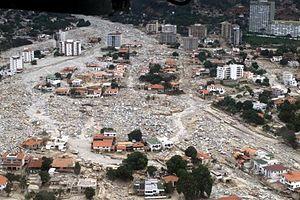
Le parc national Waraira Repano, anciennement et également connu sous le nom de parc national El Ávila, est un parc national situé à cheval sur les États de Miranda et de La Guaira ainsi que sur le District capitale de Caracas au Venezuela et créé le 12 décembre 1958.